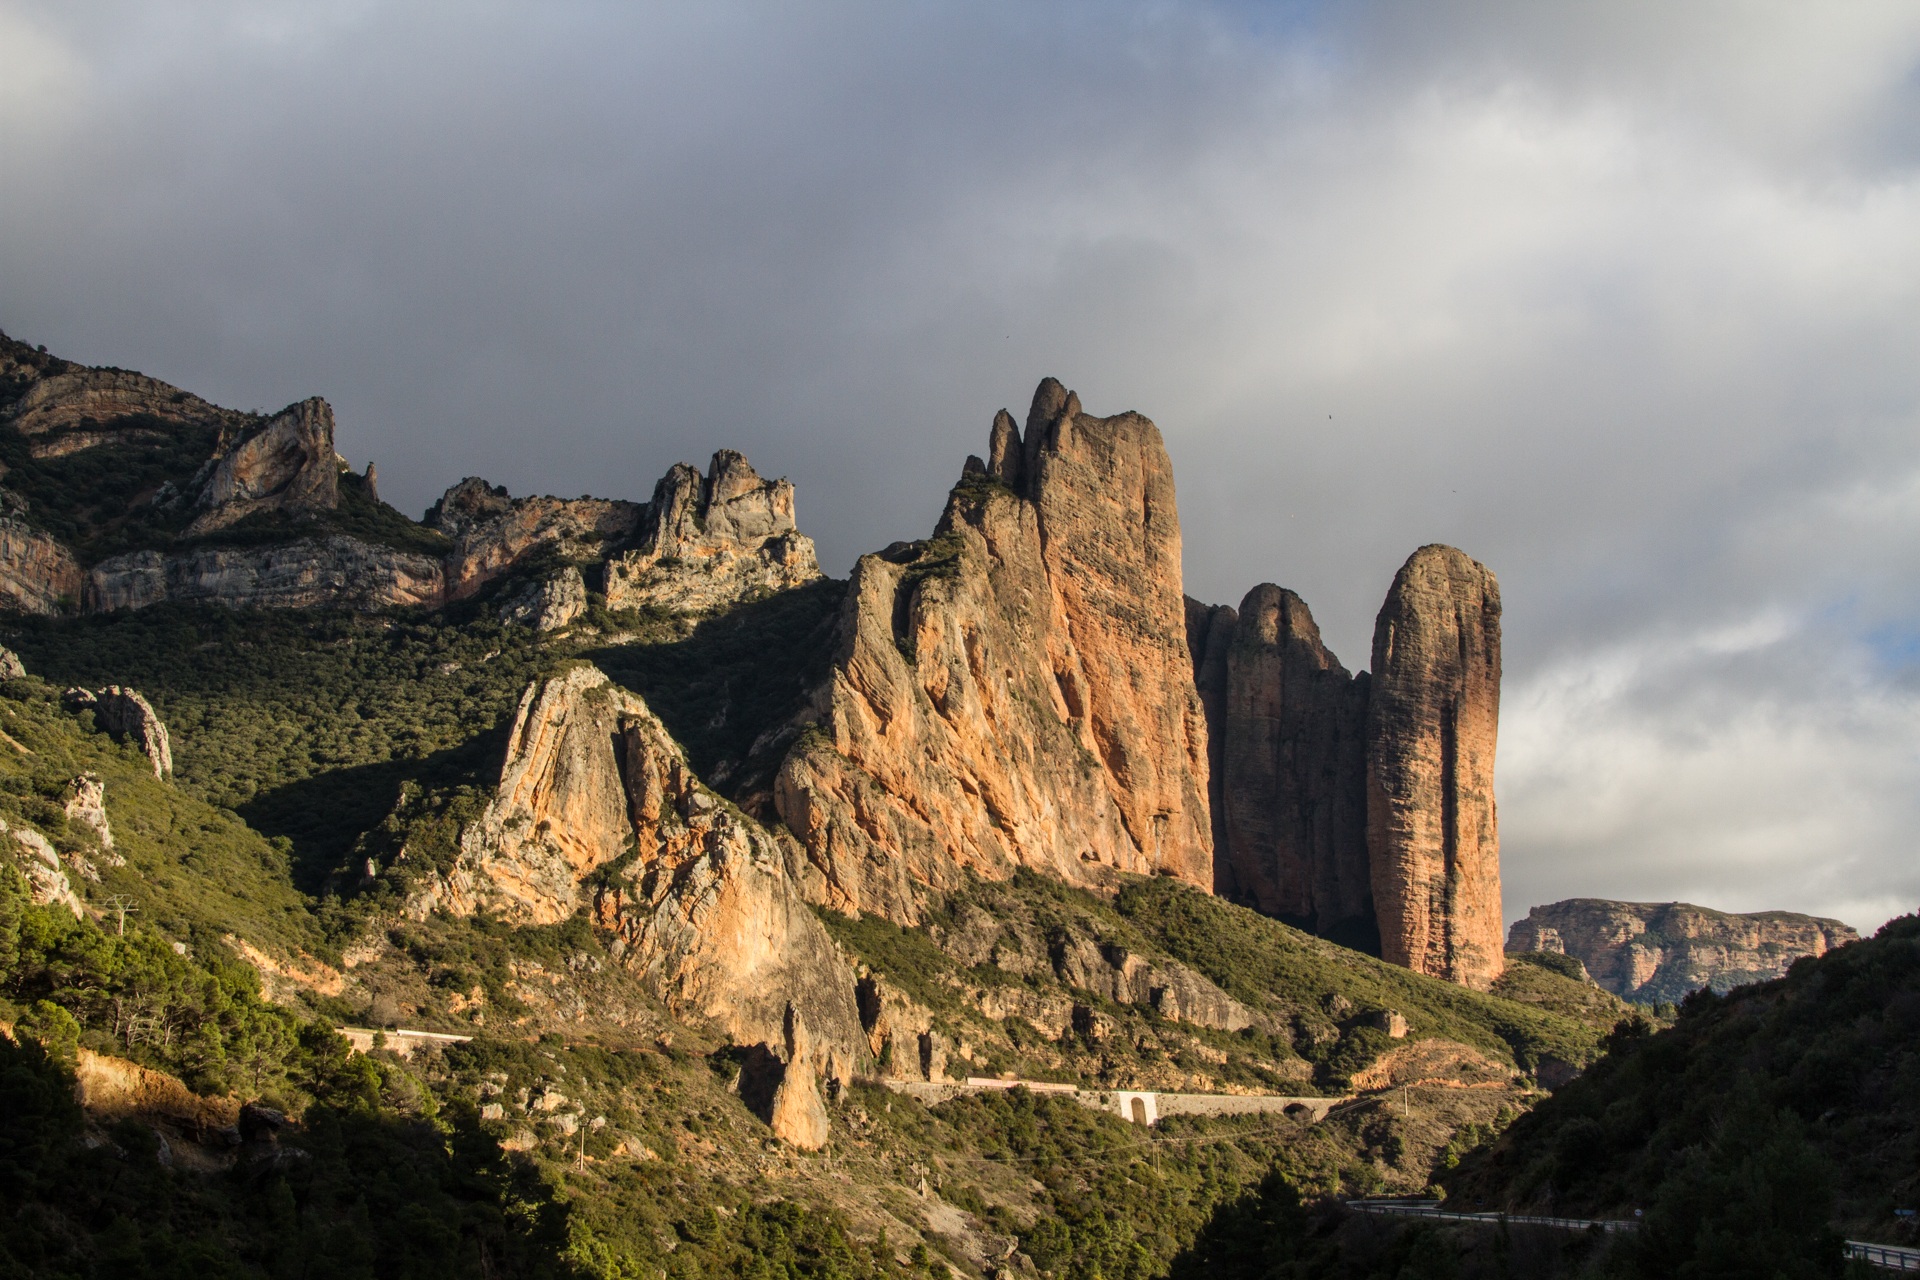
landscape, nature, rock, mountain, hill, valley, mountain range, formation, cliff, castle, landmark, terrain, mountain landscape, mountaineering, geology, ruins, badlands, monastery, aragon, saragossa, mays, mountainous landforms